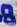
Number: 8